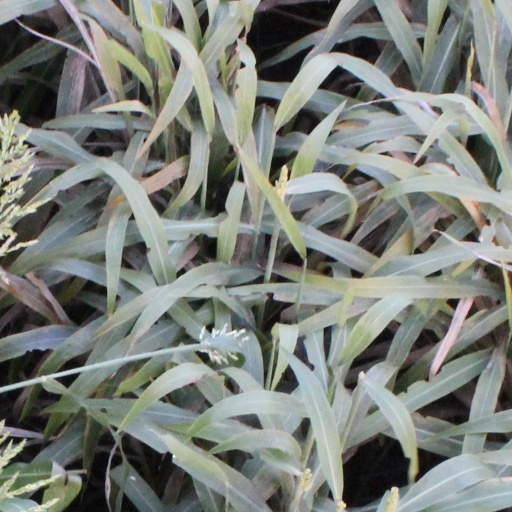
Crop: sorghum